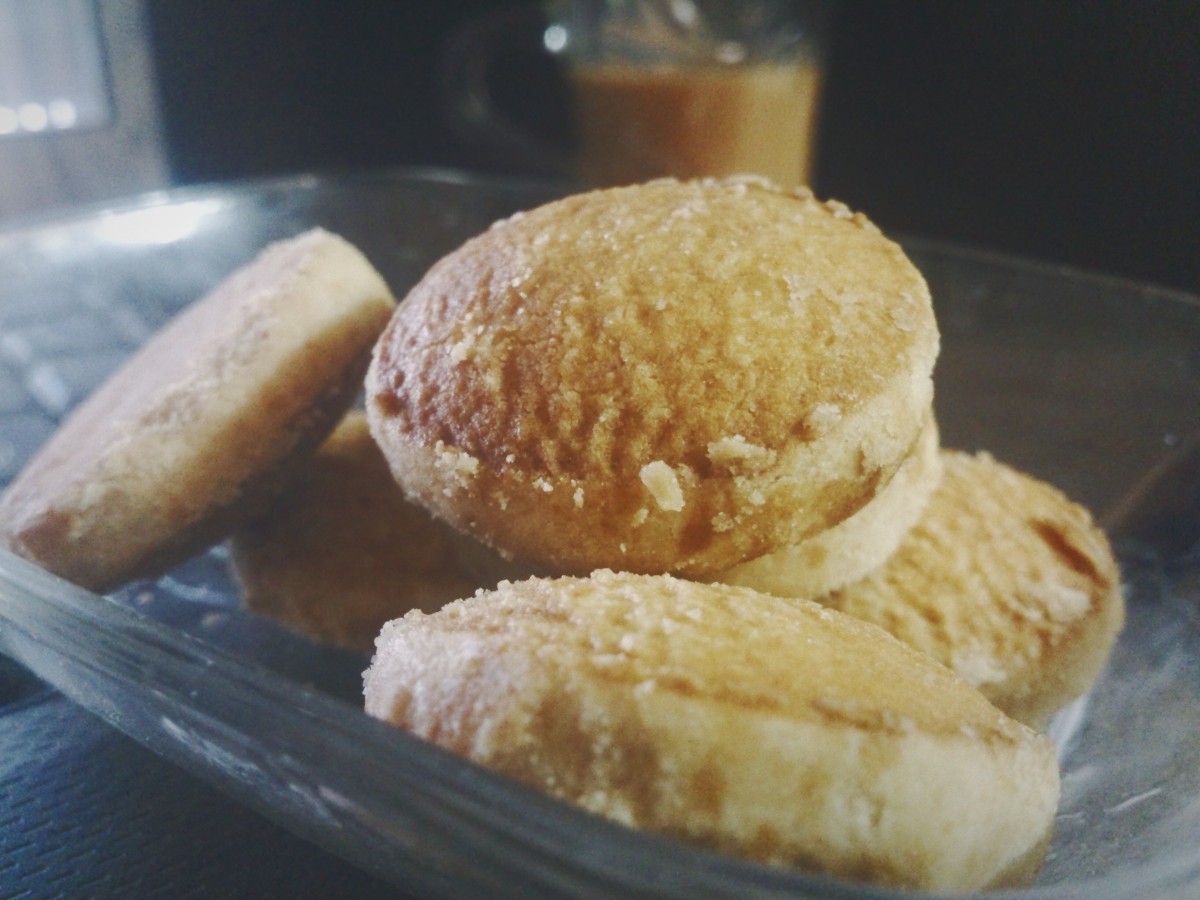
Tags: meal, produce, breakfast, baking, dessert, cuisine, baked goods, snack food